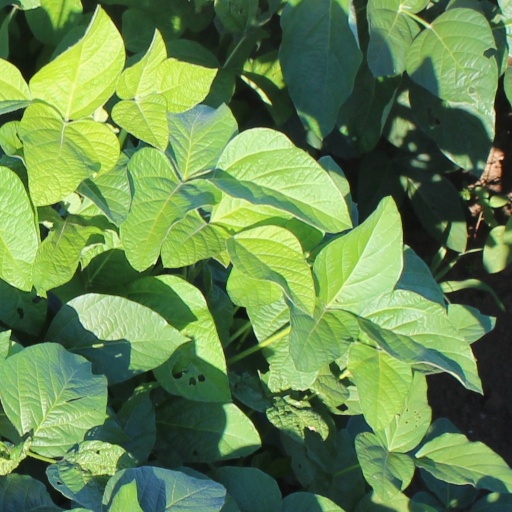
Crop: soybean